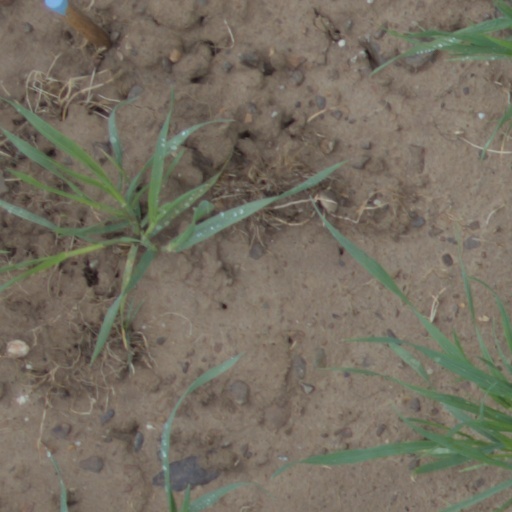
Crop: wheat